Dunball

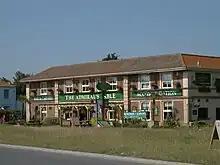
Hotel at Dunball with its 21st century additions (the left and right bays and side wings). It was originally known as the "Greenhill Arms", after the Greenhill family who were Lords of the Manor of Puriton until 1920. In the 1980s and 1990s it became the Henry Fielding, adopting its present name in the early 2000s after extensive rebuilding

The wharf was formerly linked to the Bristol and Exeter Railway by a rail track which crossed the A38, on the right hand side of the hotel. The link was built in 1876 by coal merchants, and was originally operated as a horse-drawn tramway. It was removed during the Beeching Axe and Dunball also lost its railway station on 5 October 1964, which had opened in 1873. The wharf was used during World War II to bring Welsh coal to the nearby Royal Ordnance Factory, ROF Bridgwater. The wharf is now used for landing stone products, mainly marine sand and gravels dredged in the Bristol Channel.